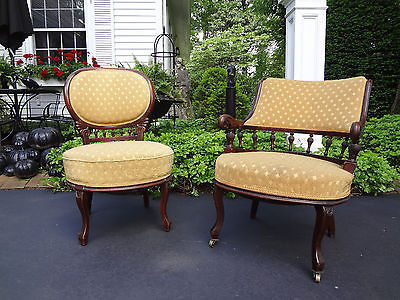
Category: chair